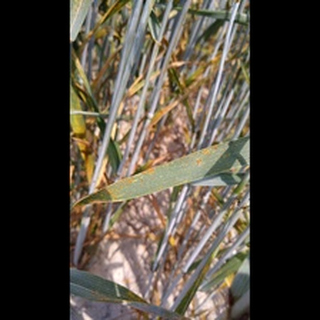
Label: wheat_brown_rust